Rulers of Nations

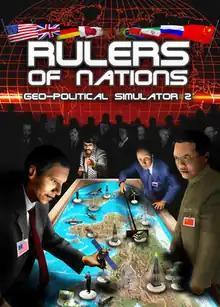

Rulers of Nations, also known as Geo-Political-Simulator 2, is the second installment of the "Geo-Political" series. This government simulation game, like its predecessor, puts the player in the role of any nation's head of state. French, German, Spanish, Italian, and Russian versions of the game will also be released.